Jason Scott Lee

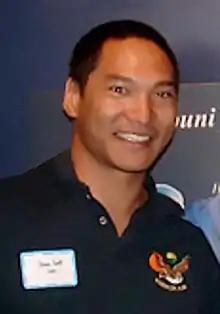
Lee in 2003

Jason Scott Lee (born November 19, 1966) is an American actor and martial artist. He played Mowgli in Disney's 1994 live-action adaptation of "The Jungle Book" and Bruce Lee in the 1993 martial arts film "".